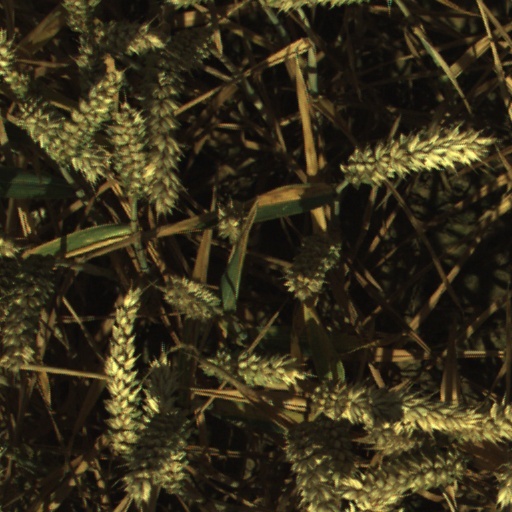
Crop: wheat